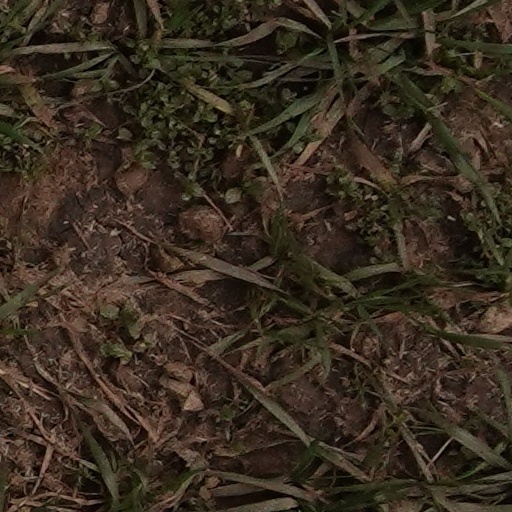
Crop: wheat